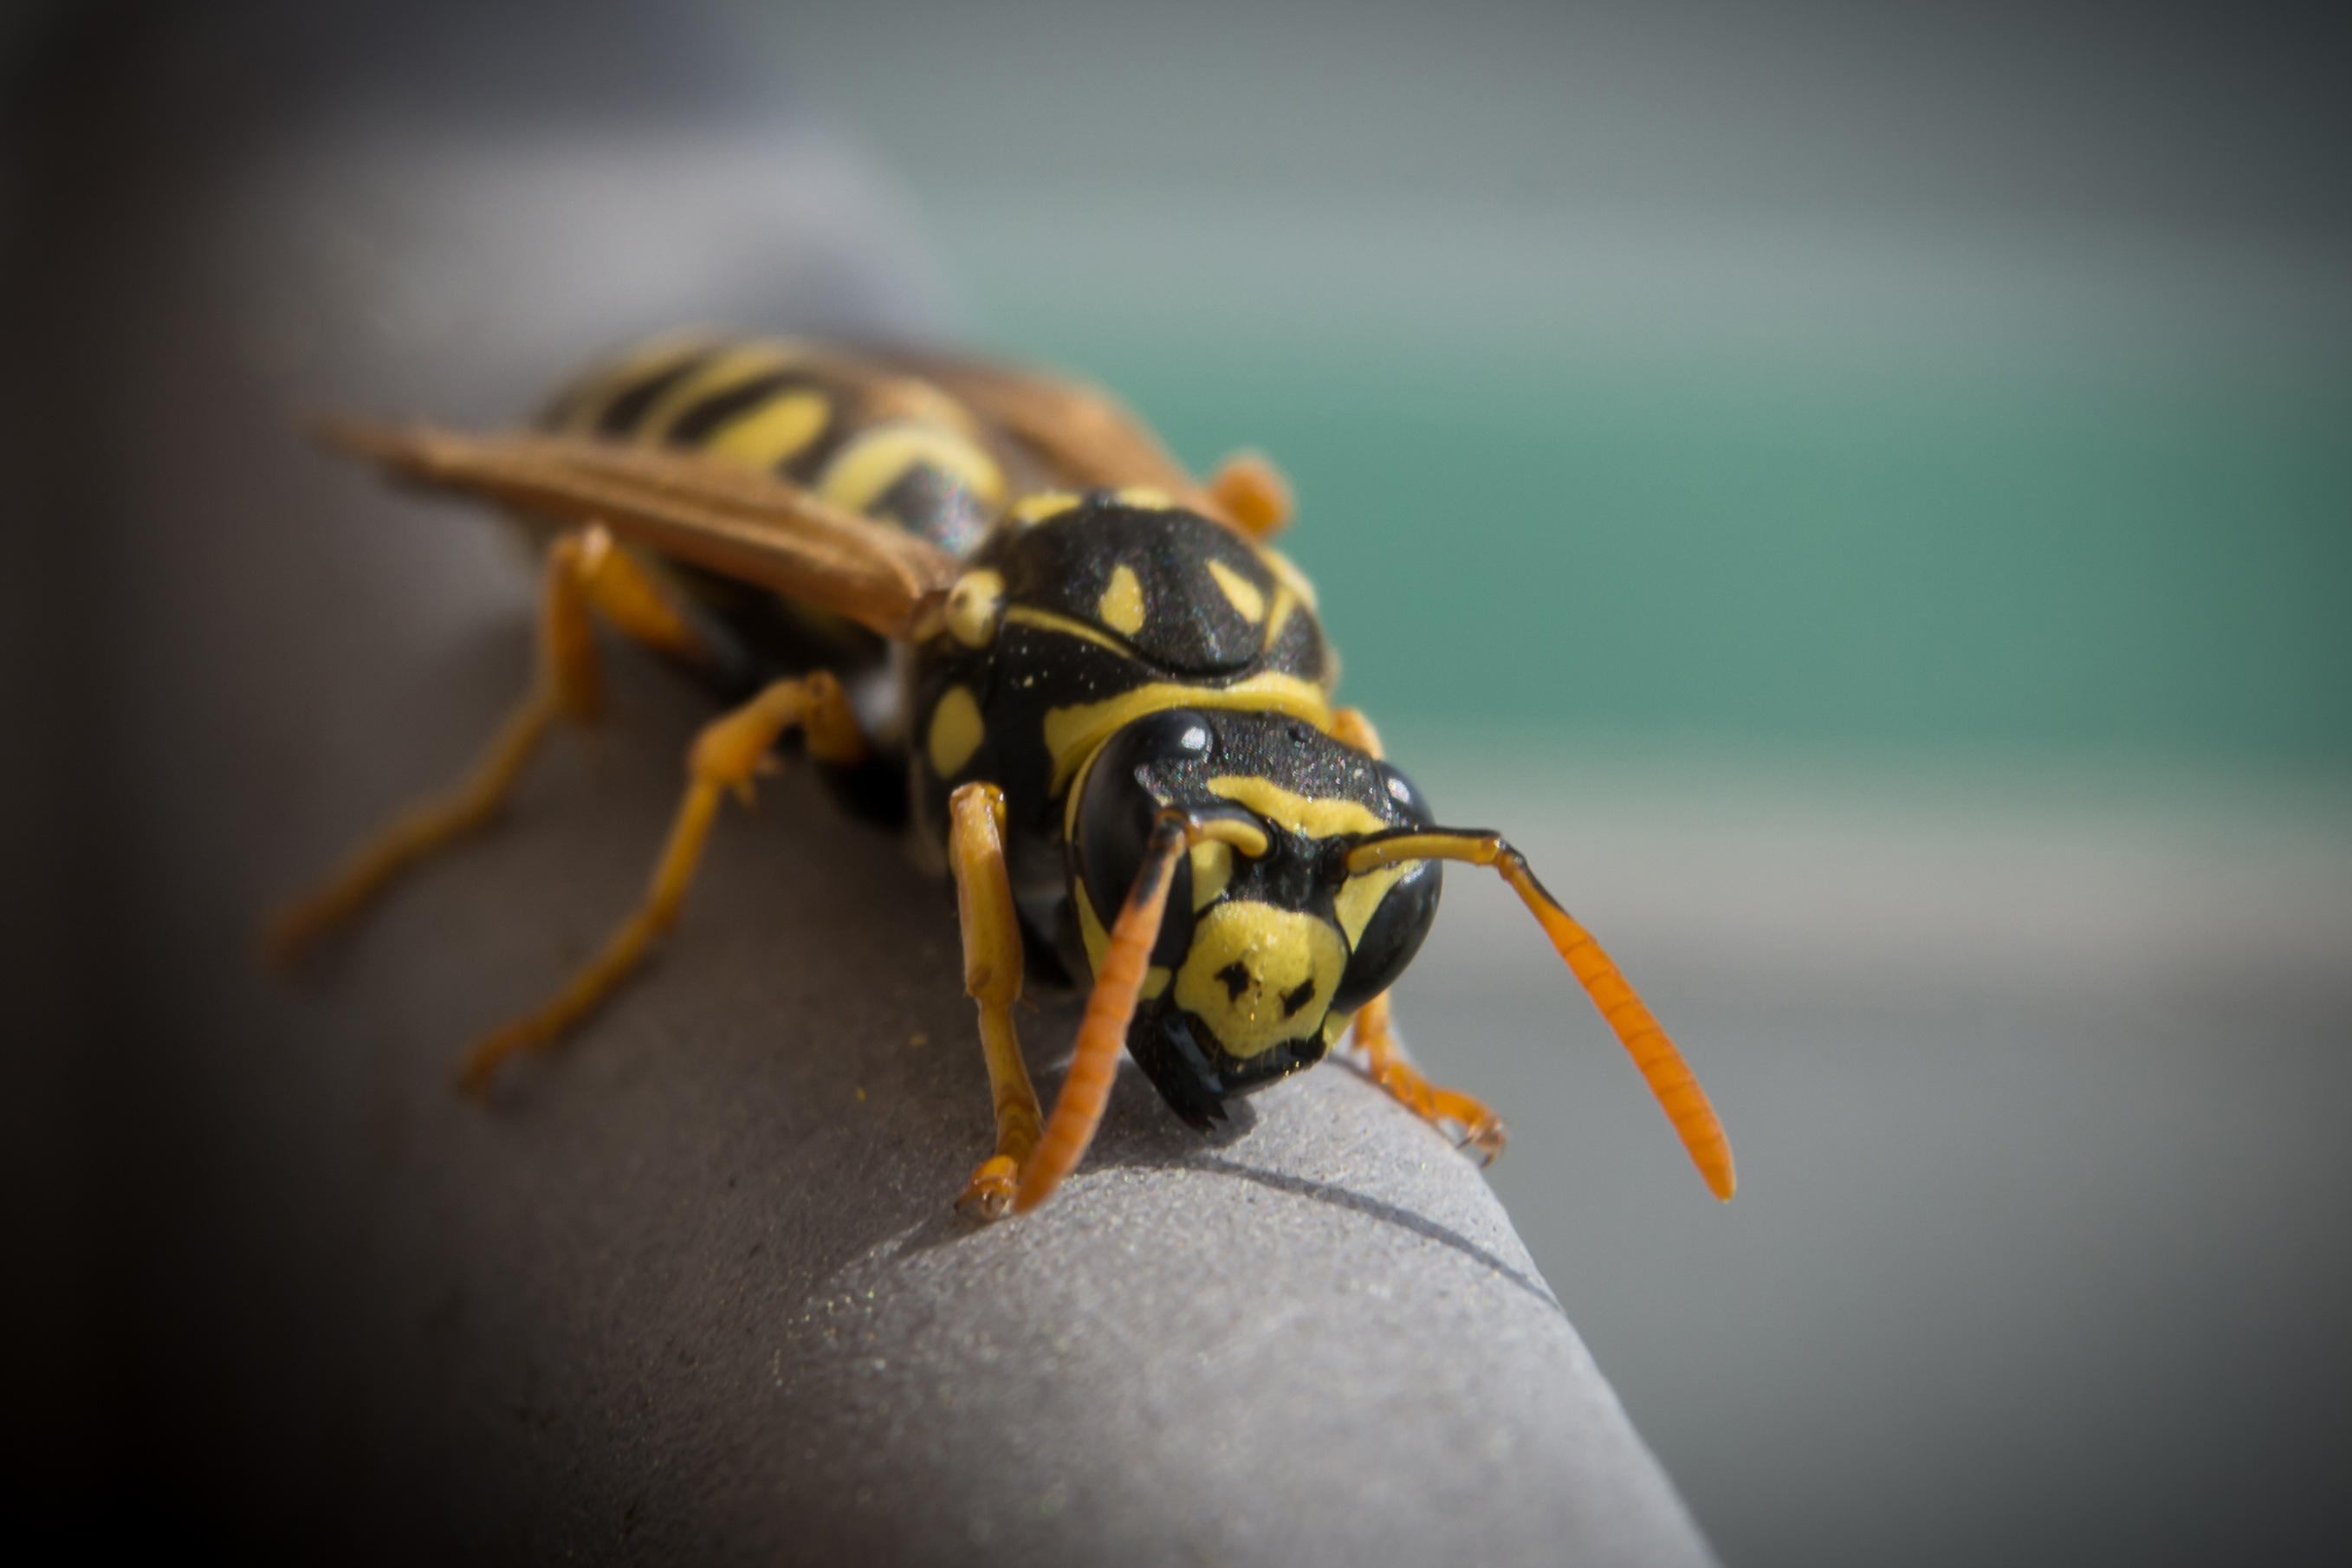
nature, photography, animal, fly, insect, close, fauna, invertebrate, close up, hornet, wasp, pest, macro photography, arthropod, membrane winged insect